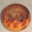
Label: bowl